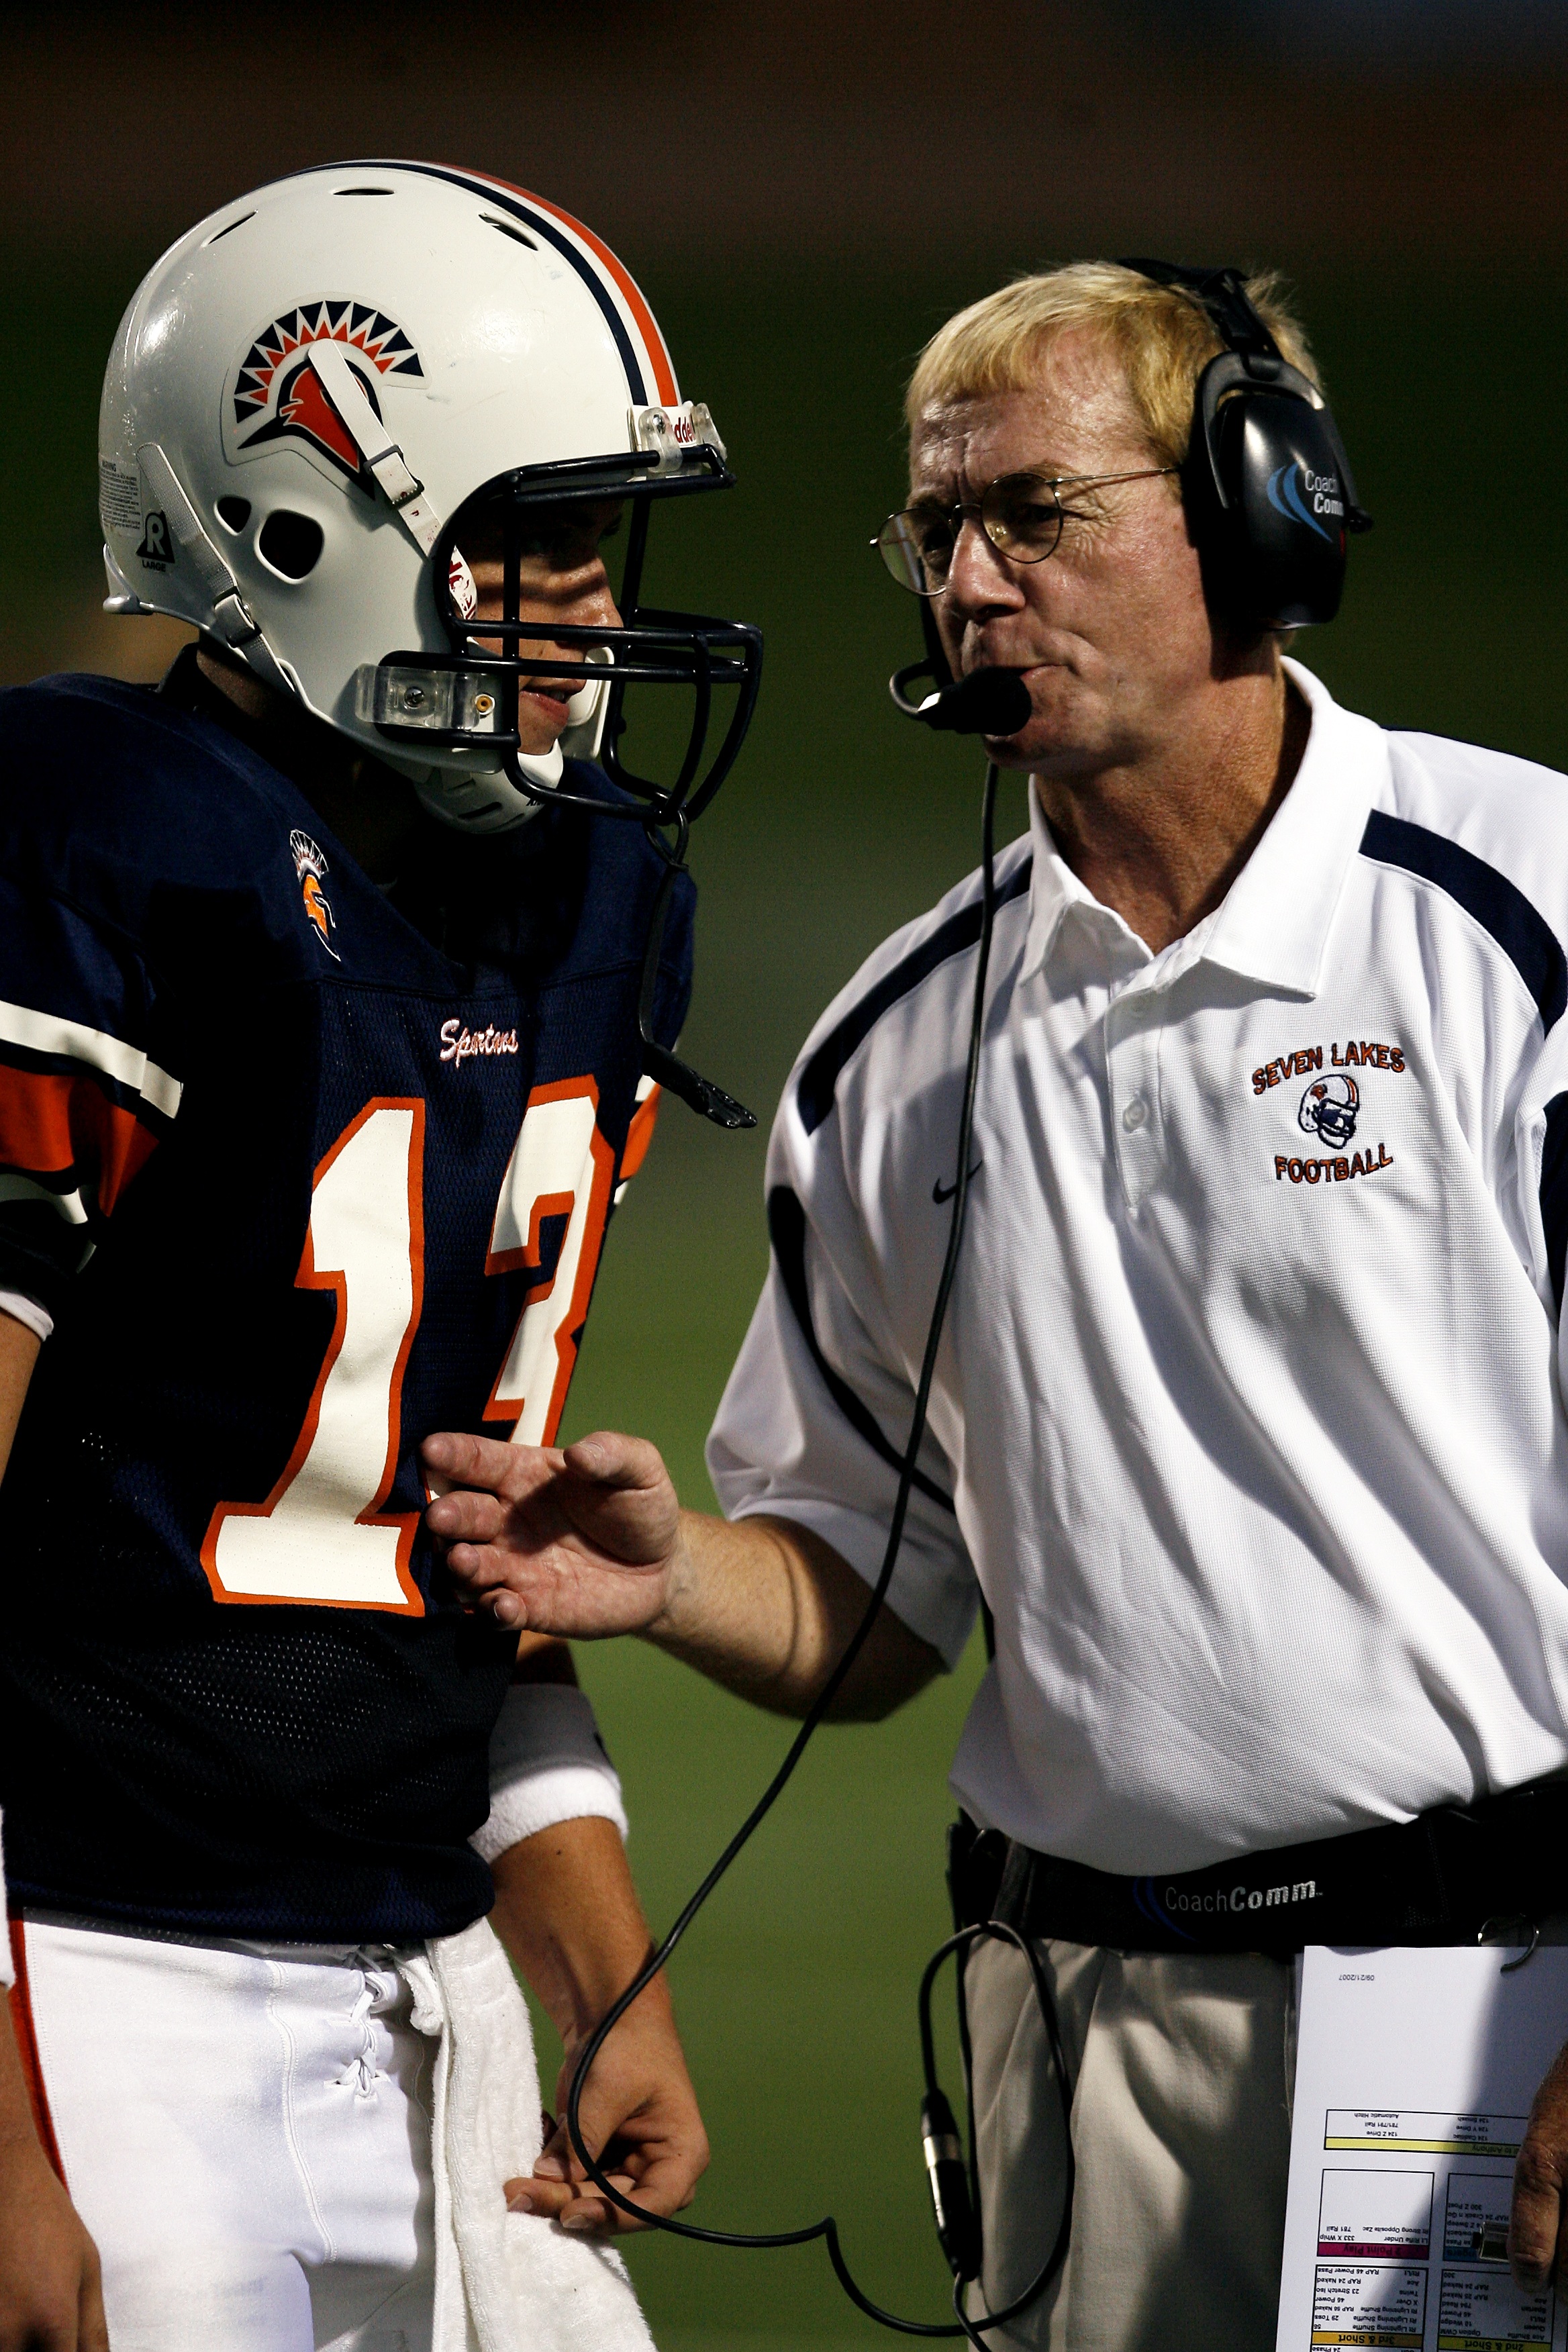
man, people, sport, game, play, male, soccer, together, football, player, outdoors, competition, american, team, american football, sports, helmet, championship, texas, coach, coaching, football helmet, football coach, head phones, clipboard, competition event, baseball positions, football equipment and supplies, gridiron football, protective equipment in gridiron football